German football league system

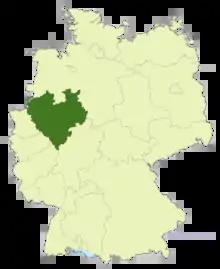
Westphalian Football and Athletics Association

The Westphalian Football and Athletics Association league system is one of three state association league systems in the state of North Rhine-Westphalia, covering its eastern part, and starts at level five of the German league system with the Oberliga Westfalen on top. The current (2016–17 season) champions are TuS Erndtebrück. The champions and the runner-up are directly promoted to Regionalliga West.